Asad Abdul-Khaliq

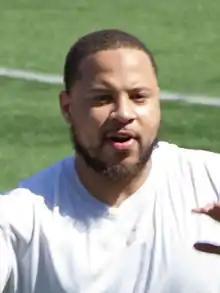
Abdul-Khaliq in 2013

Asad Tajmmal Abdul-Khaliq (born August 4, 1980) is an American former professional football quarterback who played for the Chicago Rush and New York Dragons of the Arena Football League (AFL) and Fort Wayne Fusion of AF2. He played college football for the Minnesota Golden Gophers.